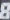
Number: 8